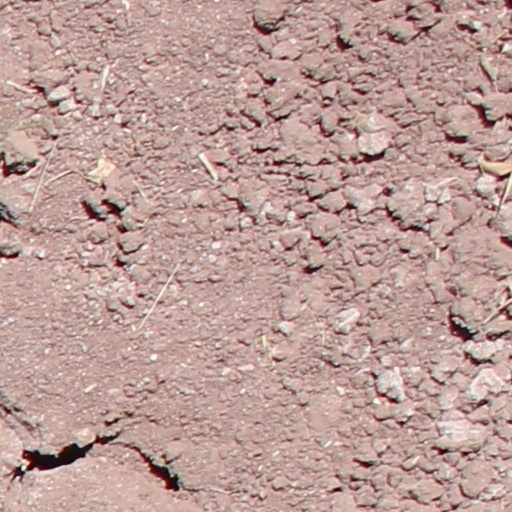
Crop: wheat